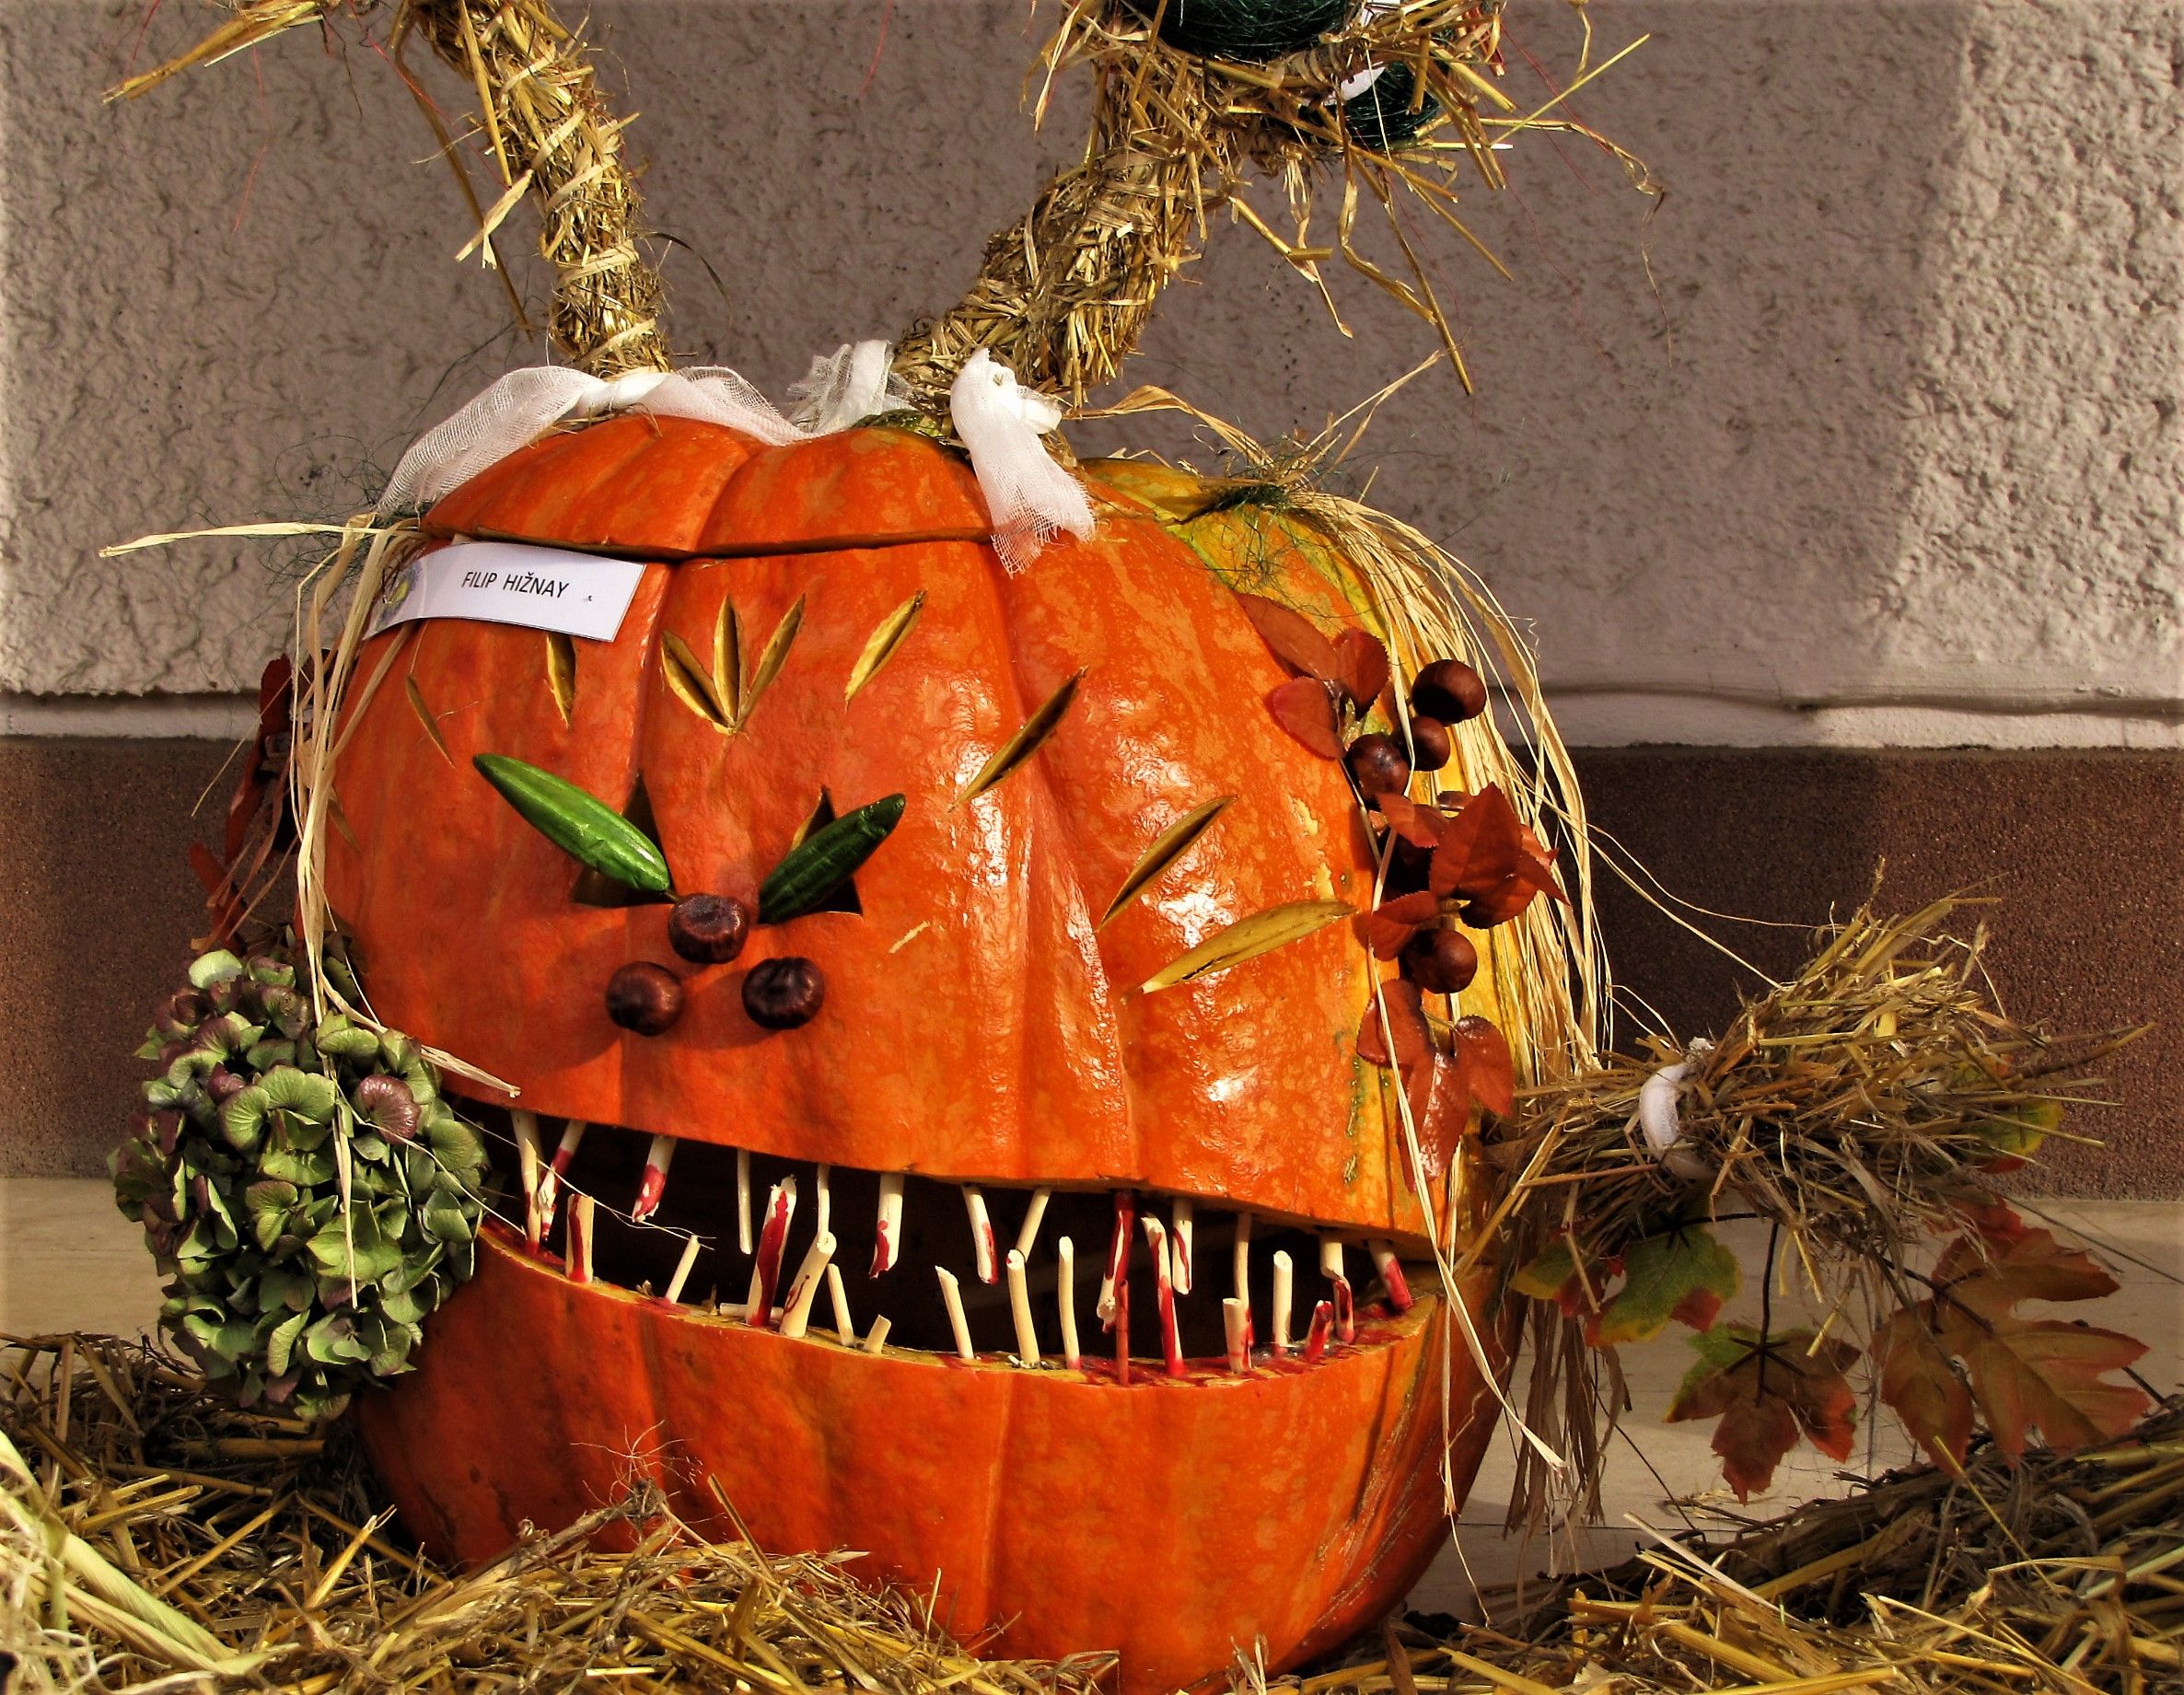
Halloween pumpkin on straw
A Halloween pumpkin decorated with straw and laid on straw on the floor with a wall as a background.
A landscape photo captured by a close-up zoom-in view focused on a Halloween pumpkin laid on straw on the floor with a wall as a background. with a multicolor color palette for the scene. It inspires creativity and good feelings.
Labels: Food, Plant, Produce, Pumpkin, Vegetable, Festival, Squash, Candle, Halloween, Countryside, Nature, Outdoors, Straw, Animal, Bird, Chicken, Fowl, Poultry, Wall, Floor
Camera: Canon Canon PowerShot SX20 IS
Lens: 5.0 - 100.0 mm, 5-100mm
Aperture: F4
Exposure: 1/160 sec
ISO: 80
Focal length: 15.0 mm